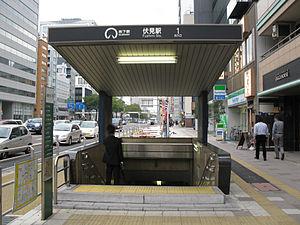
Fushimi est une station du métro de Nagoya sur les lignes Higashiyama et Tsurumai dans l'arrondissement de Naka à Nagoya.